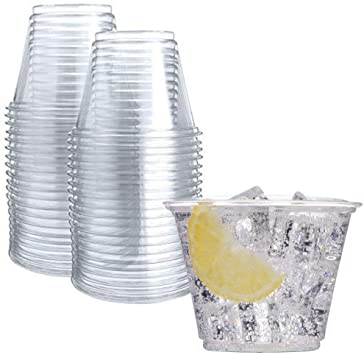
Label: plastic